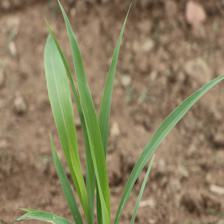
Label: Sorghum